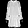
Label: Dress